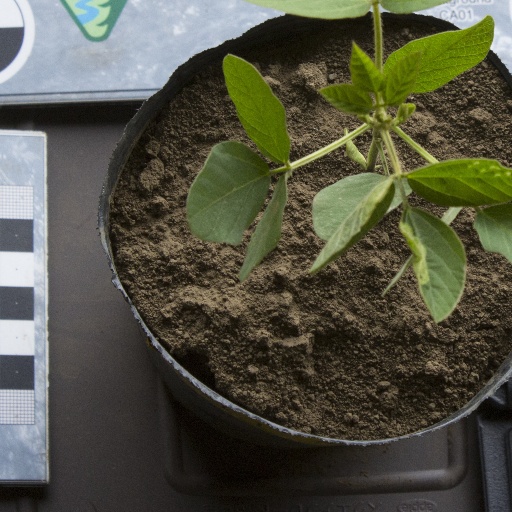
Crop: soybean